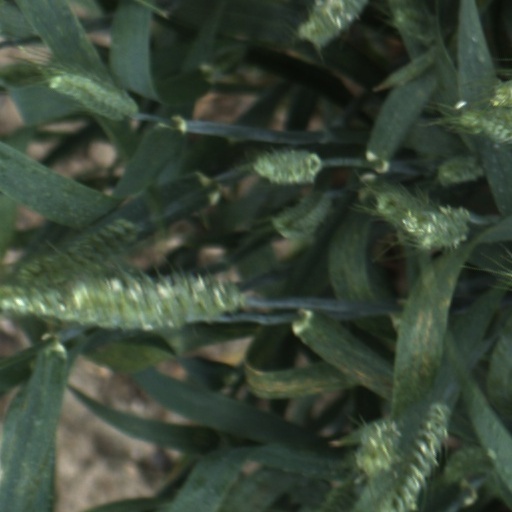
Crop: wheat